Kilskeer

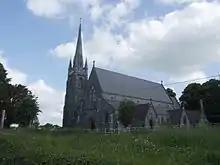
St. Alphonsus' Roman Catholic Parish Church in Kilskeer, designed by J. J. McCarthy in 1847.

Kilskeer or Kilskyre is a townland and small village in County Meath, Ireland, southwest of the town of Kells. The village is in the civil parish of Kilskeer.